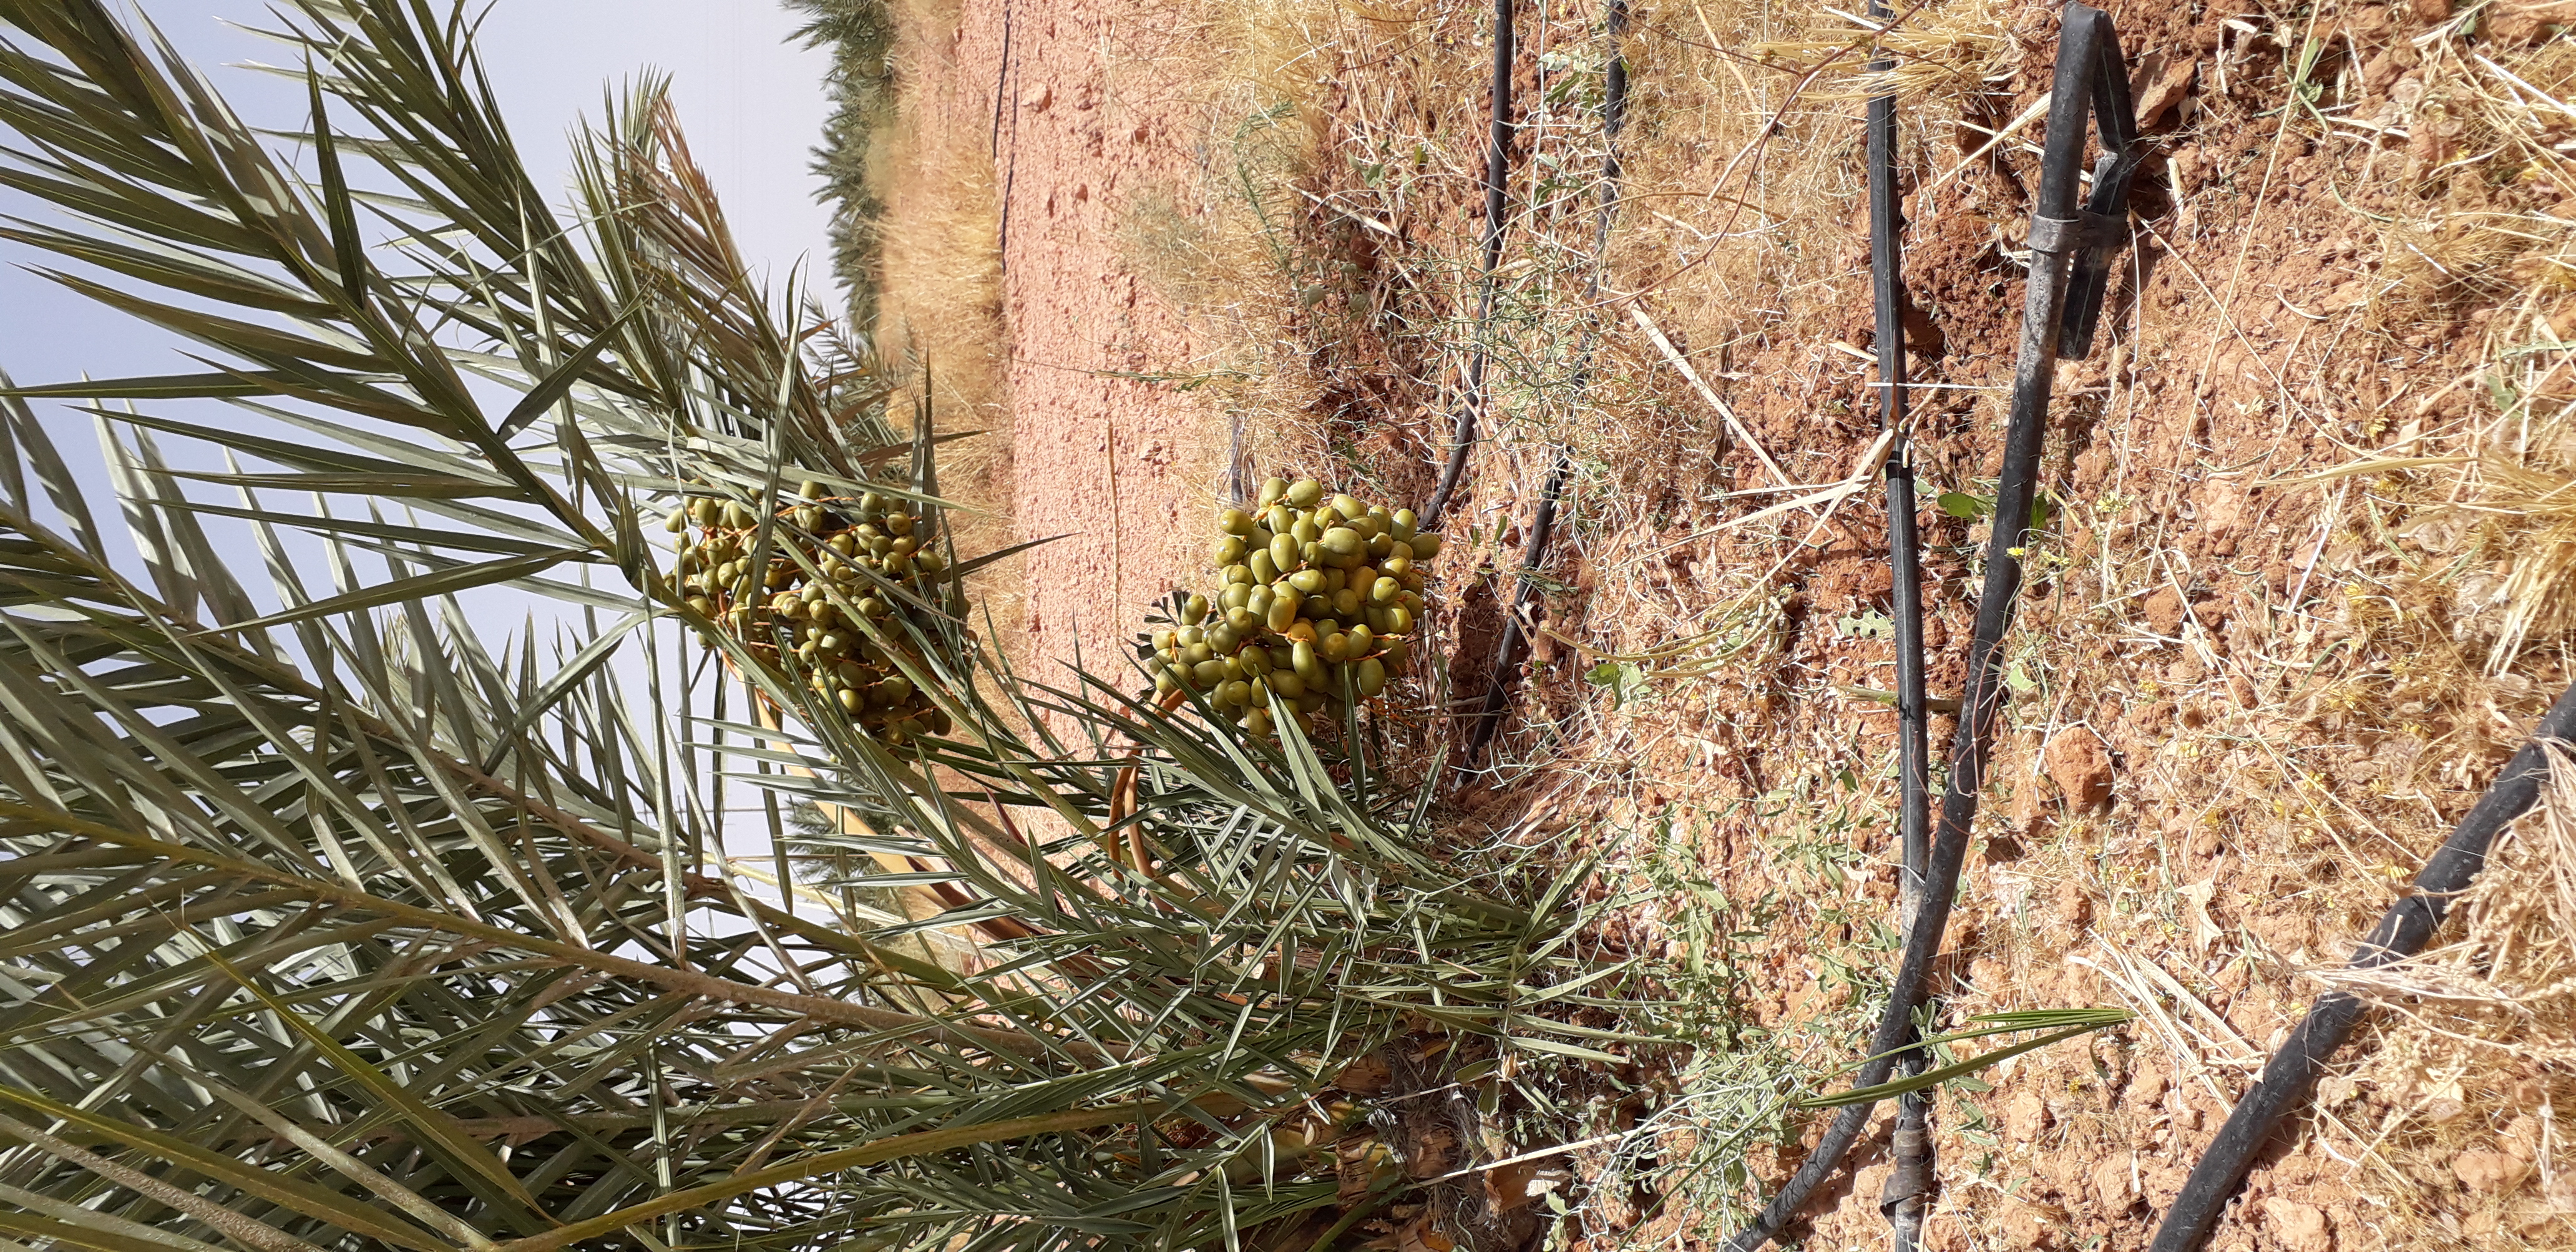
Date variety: Boufagous